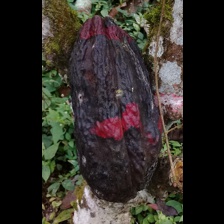
Label: phytophthora